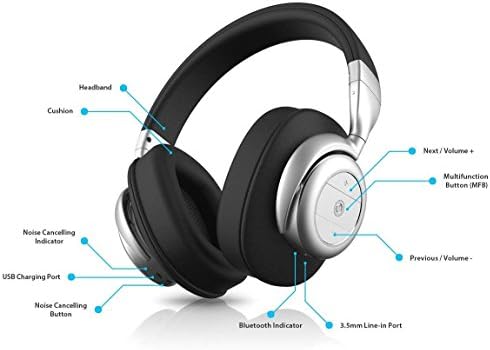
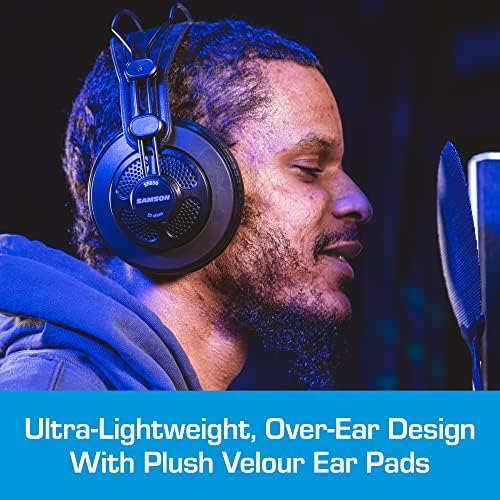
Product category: headphones
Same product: no